History of Chechnya

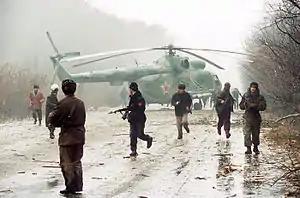
Seizure of the helicopter

In June 1995, Chechen guerrillas occupied a hospital in the southern Russian town of Budyonnovsk (in Stavropol Krai), taking over 1,000 hostages. Federal forces attempted to storm the hospital twice and failed; the guerrillas were allowed to leave after freeing their hostages. This incident, televised accounts of war crimes and mass destruction, and the resulting widespread demoralization of the federal army, led to a federal withdrawal and the beginning of negotiations on March 21, 1996.